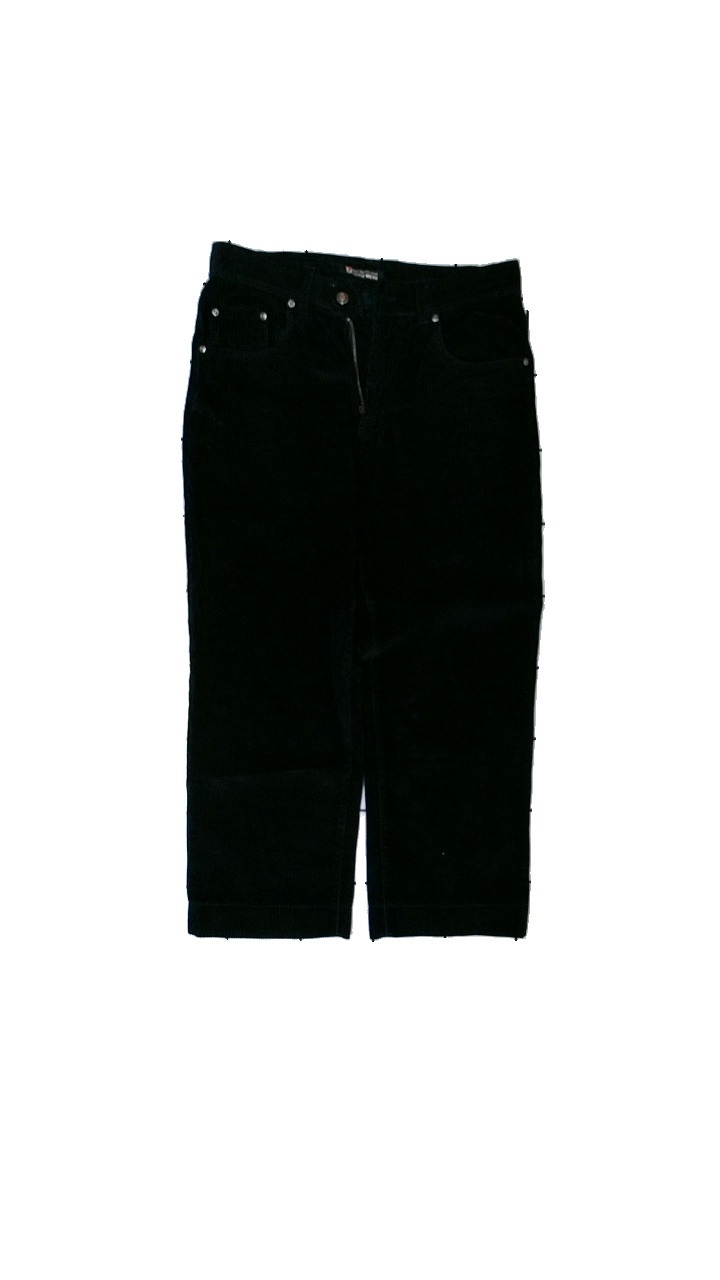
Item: Jeans (Ladies)
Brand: Jazon Wear
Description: ribbade jeans
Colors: Black
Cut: Regular
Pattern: Other
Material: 100% aceton
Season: All
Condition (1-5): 5
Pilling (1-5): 4
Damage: dammiga
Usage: Reuse
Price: <50